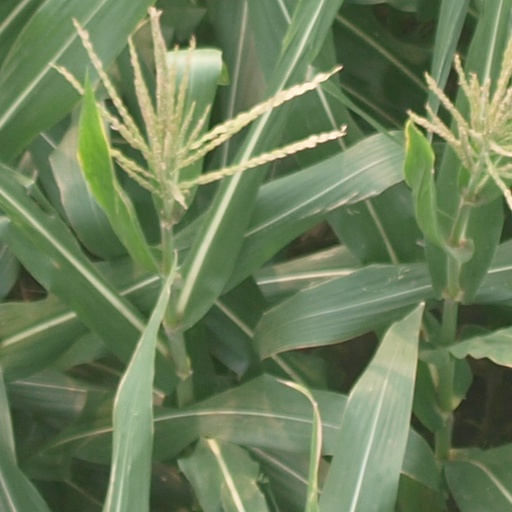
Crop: maize; corn